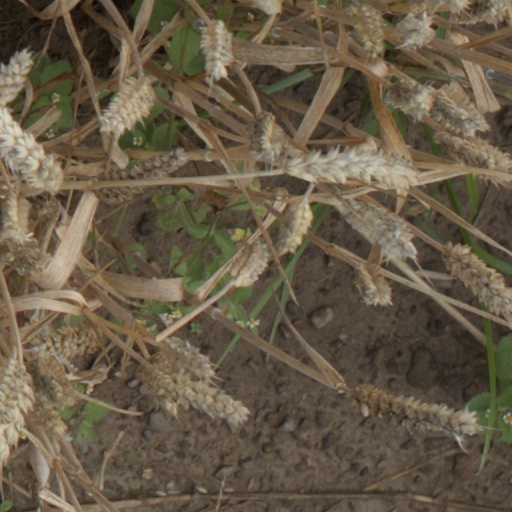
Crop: wheat